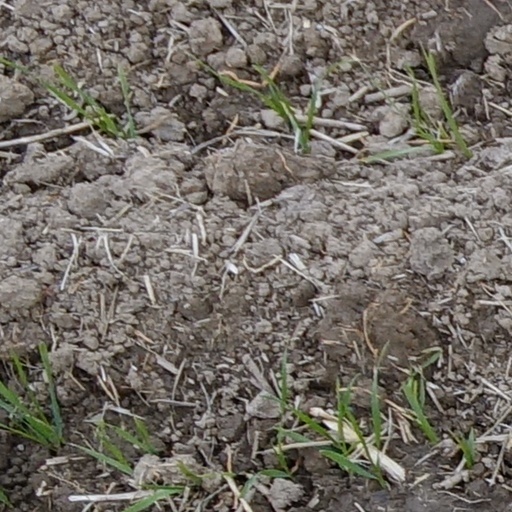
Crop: wheat